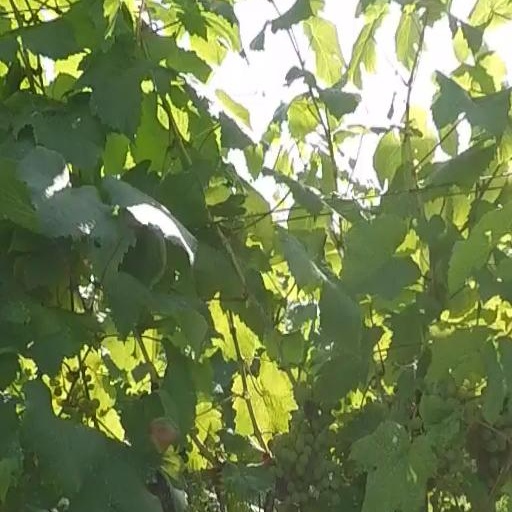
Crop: grape